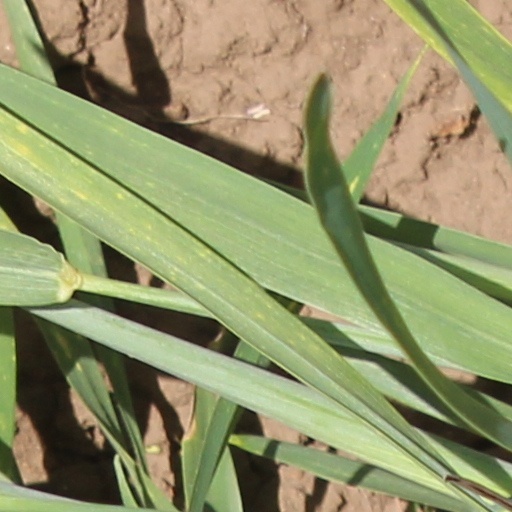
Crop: wheat